Puck (folklore)

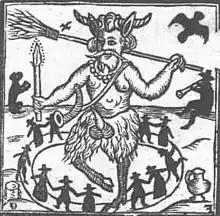
Illustration from the title page of "Robin Goodfellow: His Mad Pranks and Merry Jests" (1629)

In English folklore, The Puck, also known as Goodfellows, are demons or fairies which can be domestic sprites or nature sprites.